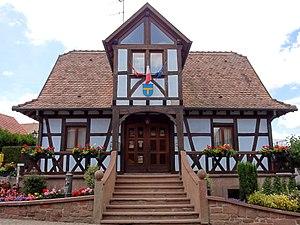
Bossendorf est une commune française de la plaine d'Alsace située à 26,1 km au nord-ouest de Strasbourg dans le département du Bas-Rhin, en région Grand Est.